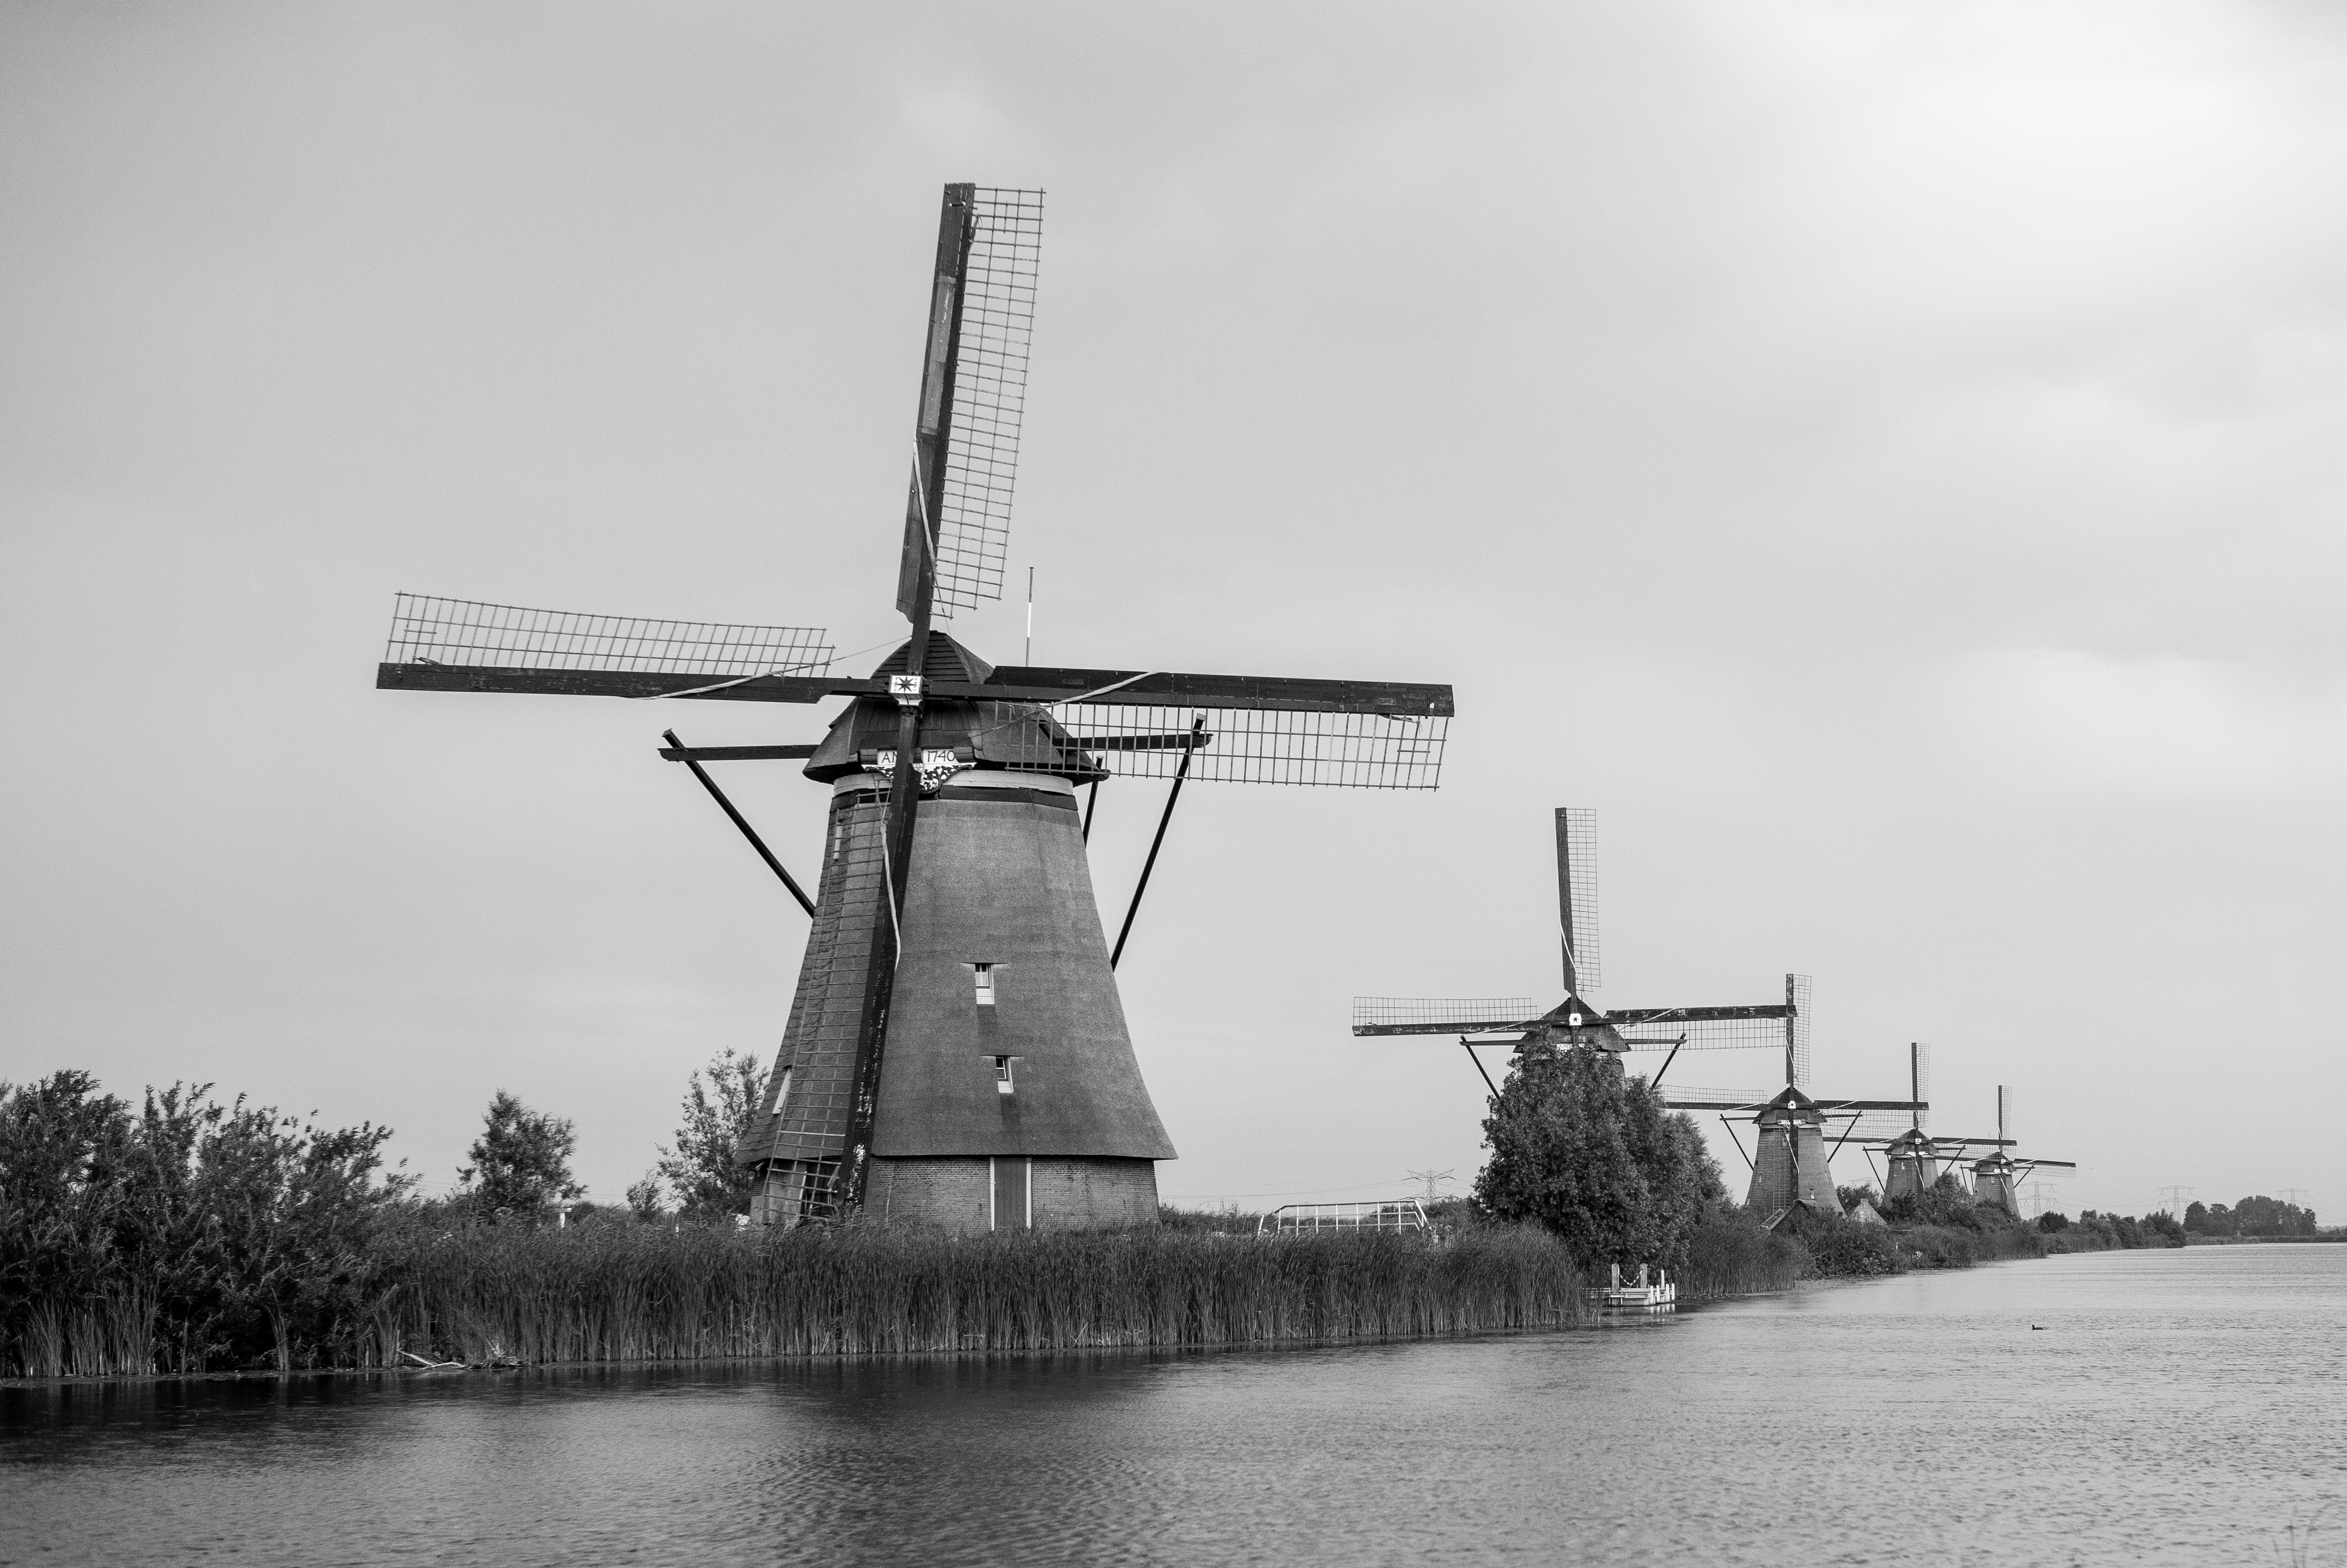
landscape, black and white, windmill, wind, building, canal, europe, evening, vehicle, machine, monochrome, bw, holland, netherlands, mill, m, dutch, 50, unesco, windmills, leica, 240, summilux, holandsko, kinderdijk, nederlend, monochrome photography